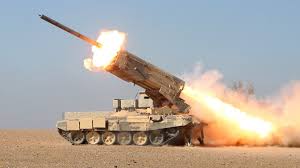
Label: Self Propelled Artillery